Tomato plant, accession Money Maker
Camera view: bottom (45 deg); turntable rotation: 300 degrees
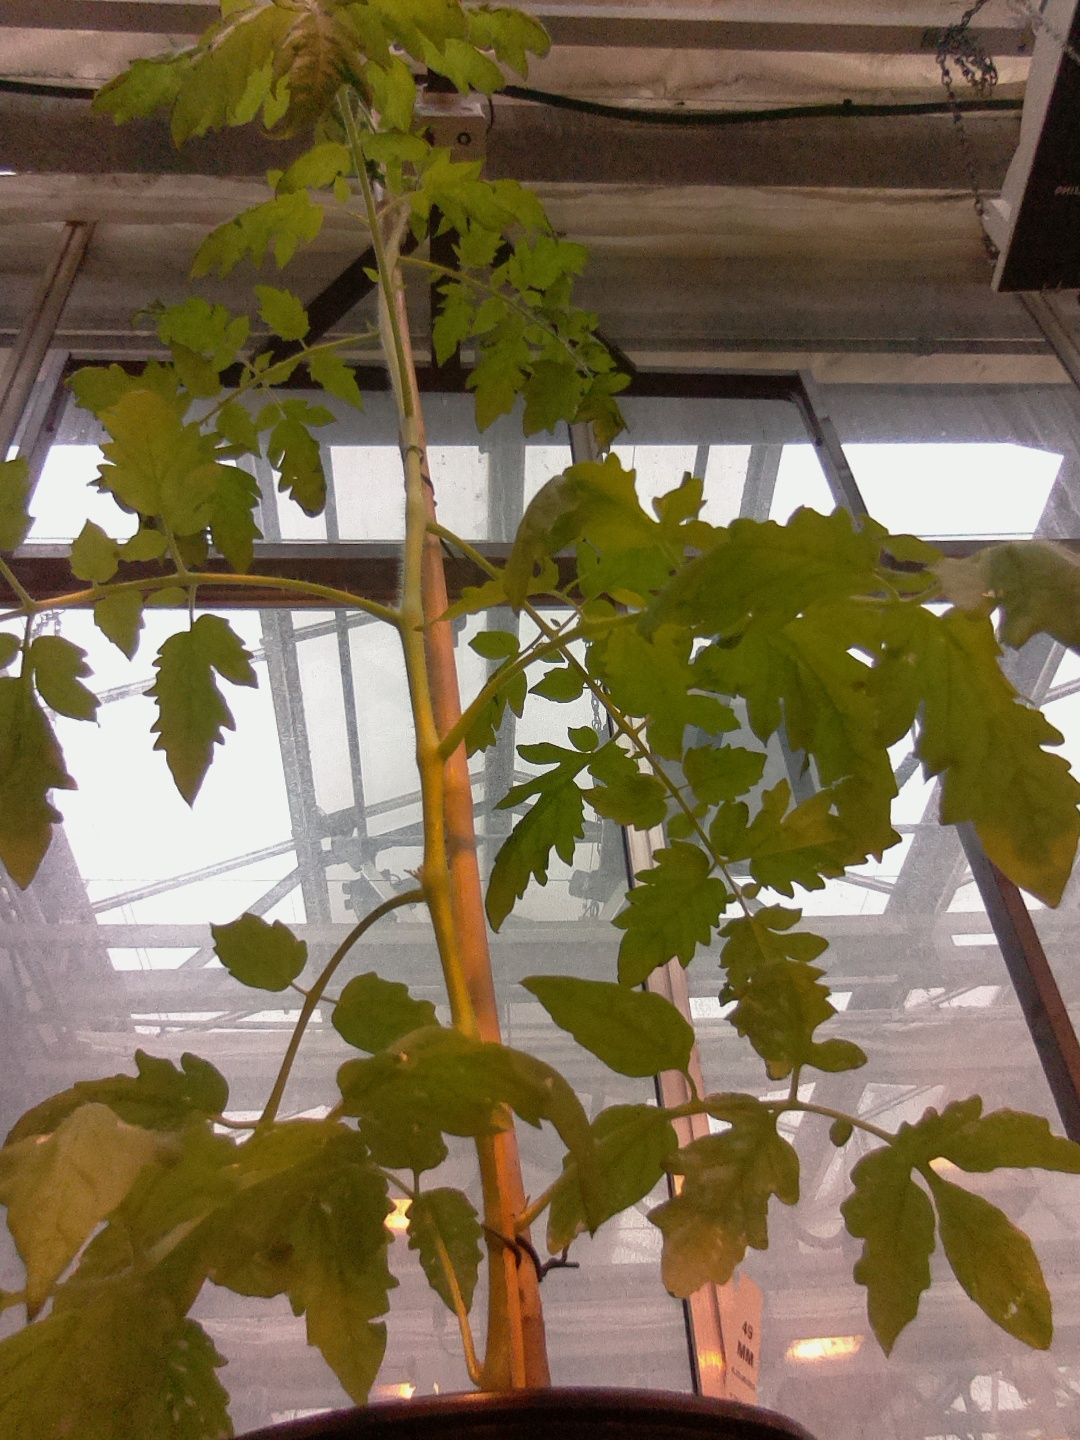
BBCH growth stage 16: 12 of true leaves visible